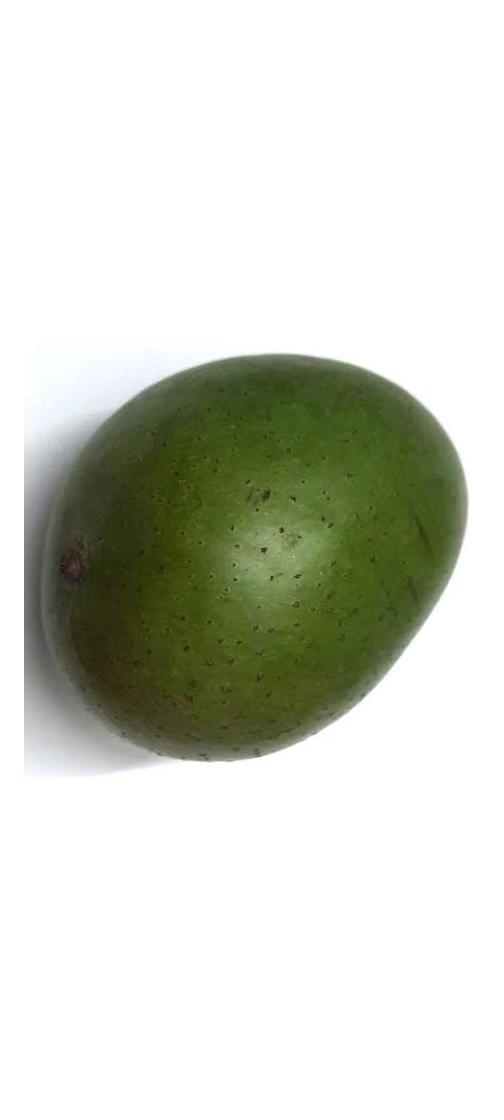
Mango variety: Ashshina Zhinuk